Col. Jonathan Tyng House

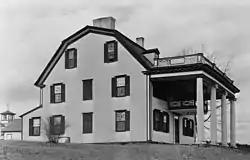
HABS photo, 1936

The Col. Jonathan Tyng House was a historic house on Tyng Road in Tyngsborough, Massachusetts. The oldest portion of this gambrel-roofed wood-frame house was built c. 1675 by Colonel Jonathan Tyng, the son of Edward Tyng for whom Tyngsborough is named. The house had a number of pre-Georgian features, including portholes under the eaves, through which muskets could be fired at attackers, and brick lining in the walls. The upper level also had quarters that were used by the Tyngs to house slaves. The property was listed on the National Register of Historic Places in 1977; It was destroyed by fire on August 11, 1977.